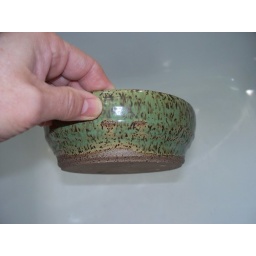
small green bowl by Ann Lynn